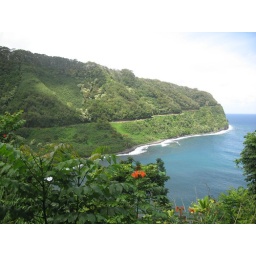
Tiny road by the mountain side...the road to nowhere i mean Hana